Palagummi Sainath

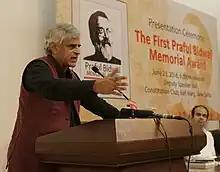
PARI receiving the Praful Bidwai Memorial Award

Sainath was born into a Telugu speaking family in Madras, Madras State (now Chennai, Tamil Nadu). He is the grandson of Indian politician and former President of India, V. V. Giri.